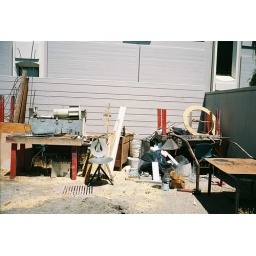
i'm building 30 chairs in 30 days